Johnny Ace

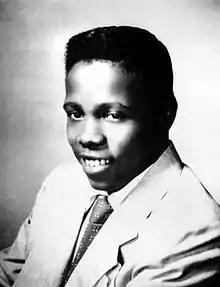
Ace in 1954

John Marshall Alexander Jr. (June 9, 1929 – December 25, 1954), known by the stage name Johnny Ace, was an American rhythm-and-blues singer. He had a string of hit singles in the mid-1950s. He emerged as a prominent figure in postwar R&B and gained fame with hits such as "My Song", "Cross My Heart", and "Pledging My Love". Ace's smooth vocal style and romantic ballads made him a popular artist, particularly on R&B radio stations and jukeboxes. At the height of his career, he toured extensively and was regarded as one of the most promising young stars in the genre.